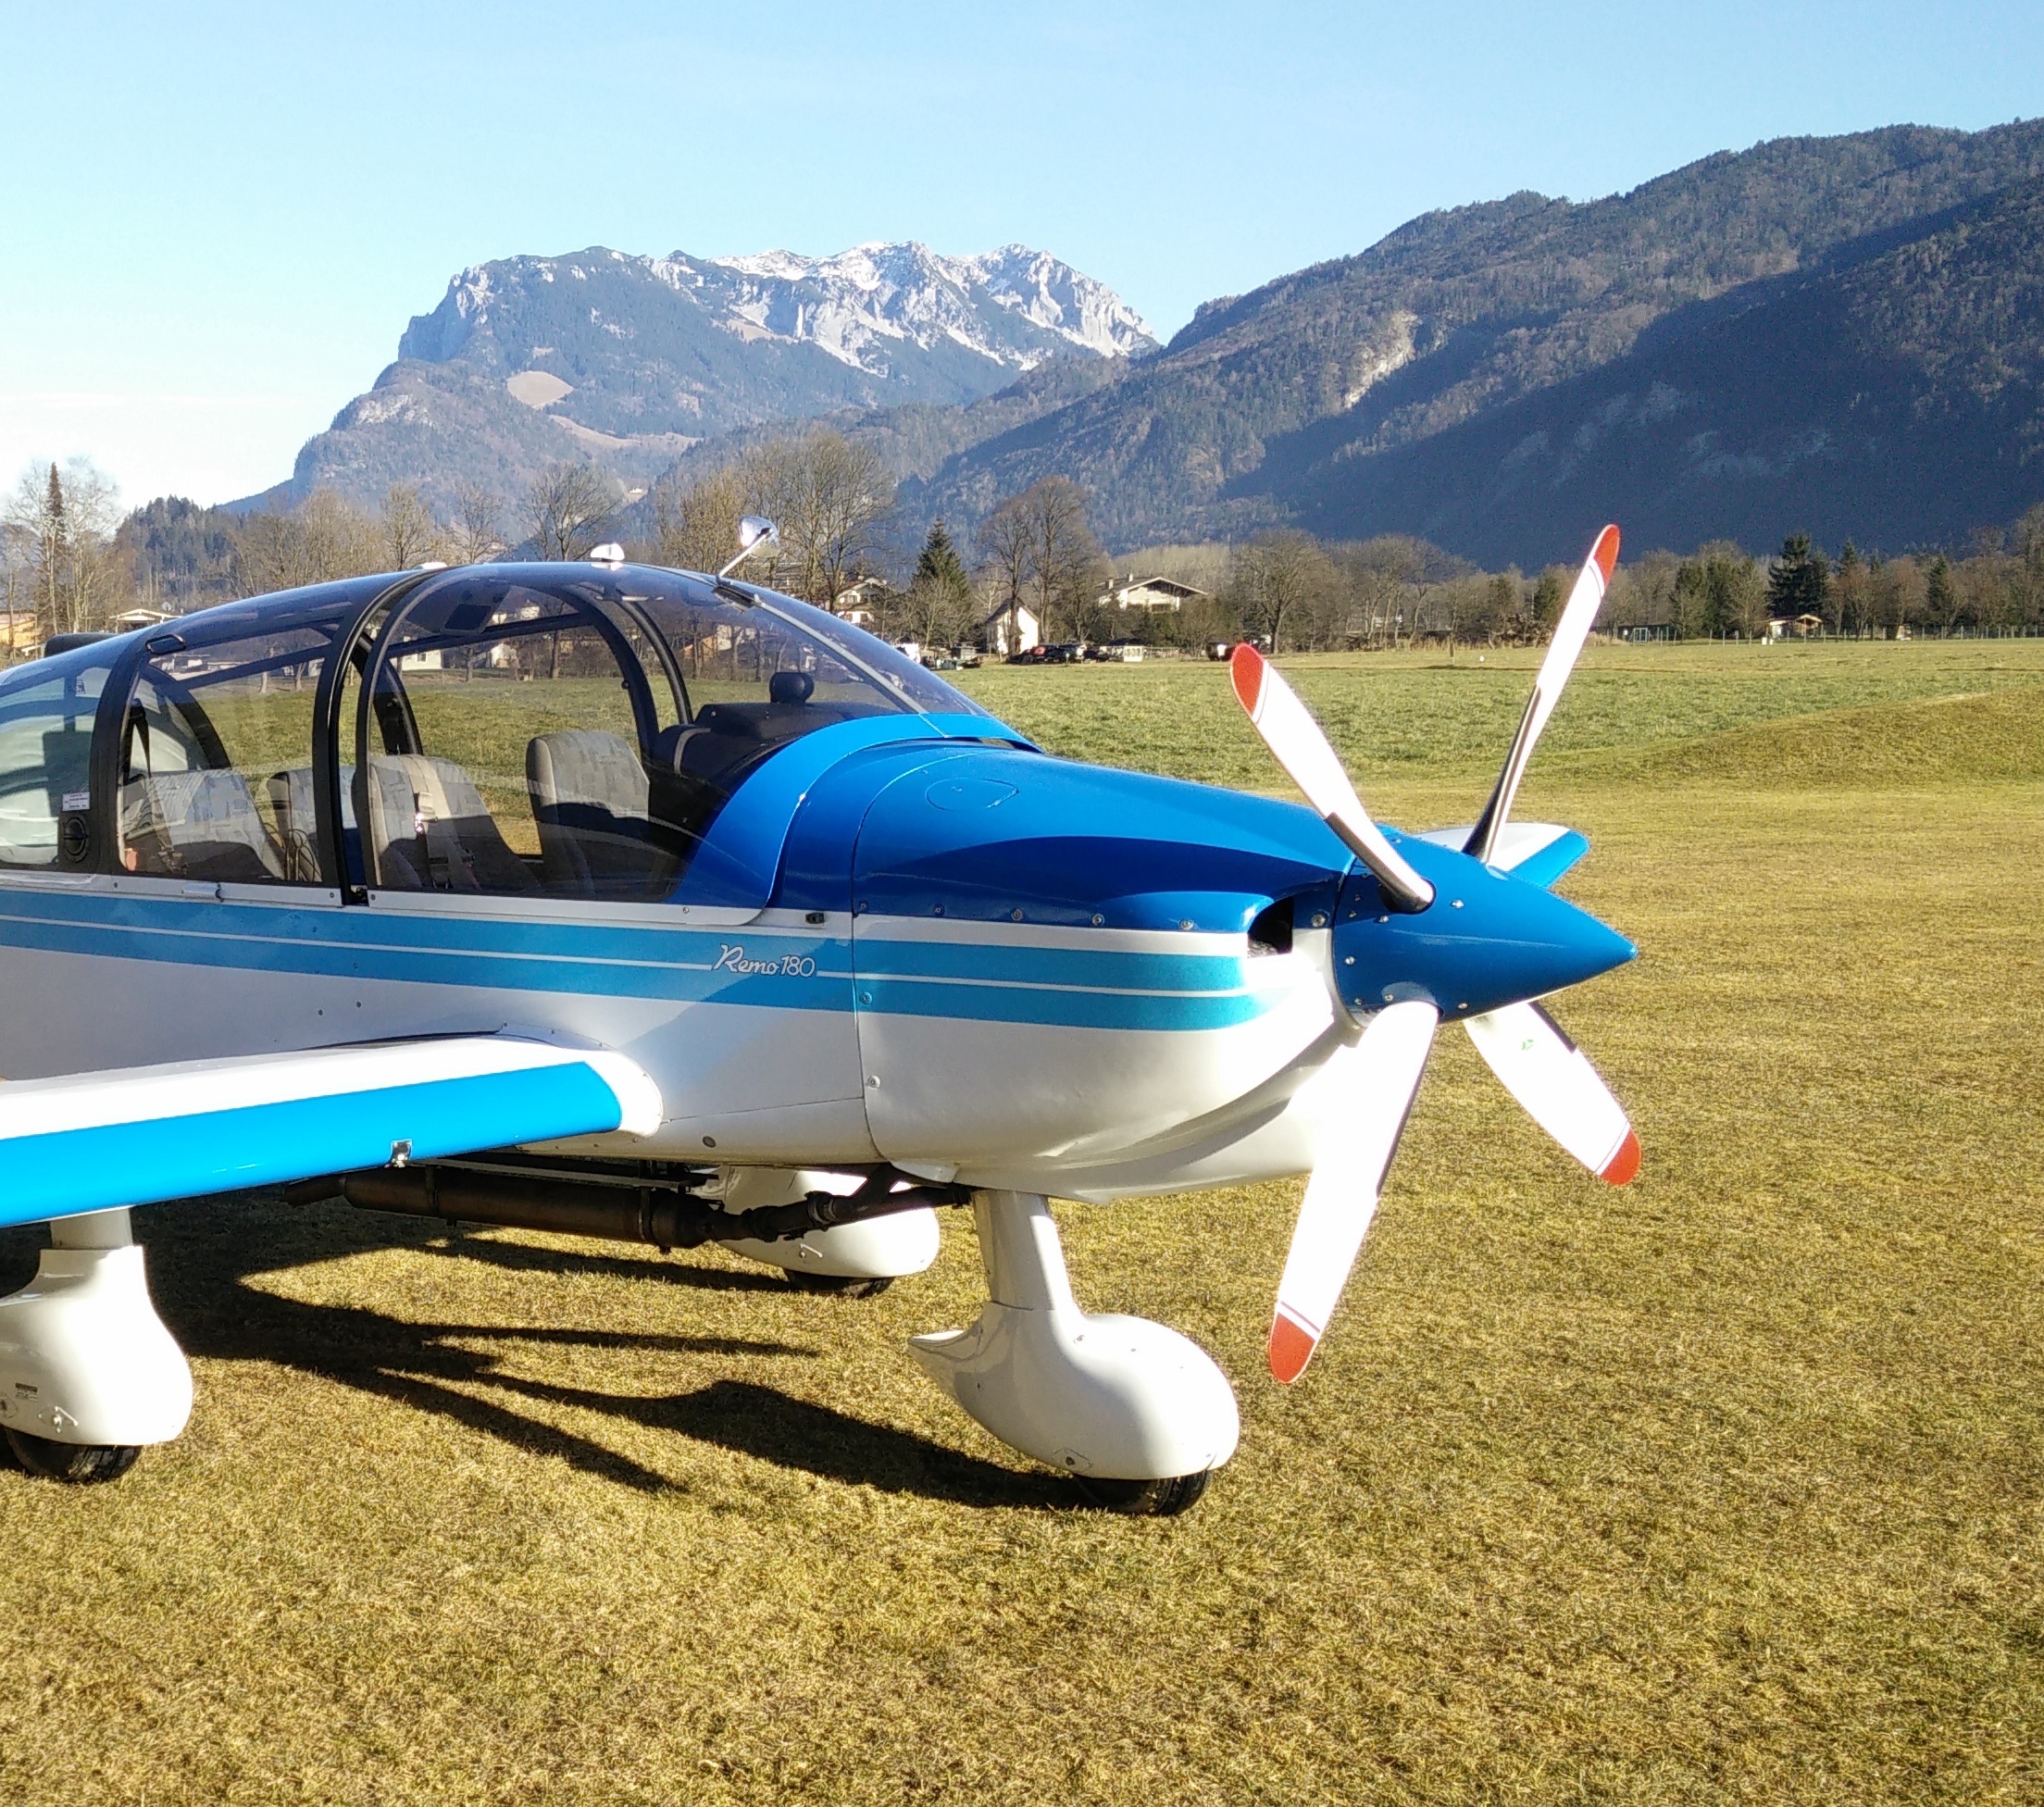
wing, airplane, aircraft, vehicle, aviation, flight, glider, austria, mountains, propeller, light aircraft, remo 180, model aircraft, monoplane, atmosphere of earth, aircraft engine, general aviation, propeller driven aircraft, ultralight aviation